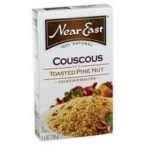
Item Name: Near East Couscous Pine Nut
Value: 67.2
Unit: Fl Oz

Price: 4.145